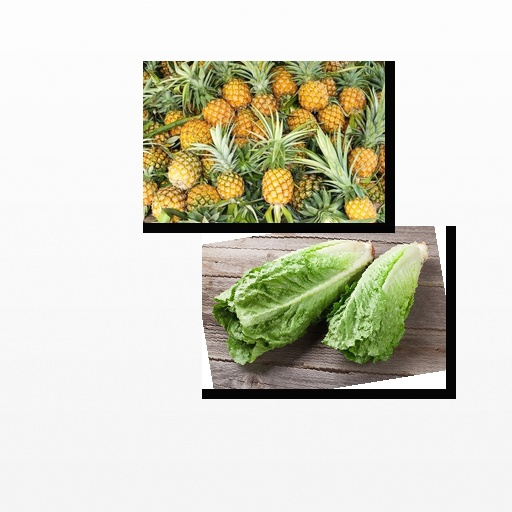
Food items: lettuce, pineapple